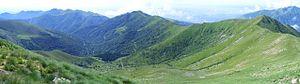
La Vallée Sessera est une vallée du Piémont en province de Biella et de Verceil. Elle prend le nom du torrent Sessera, un affluent de la Sesia.